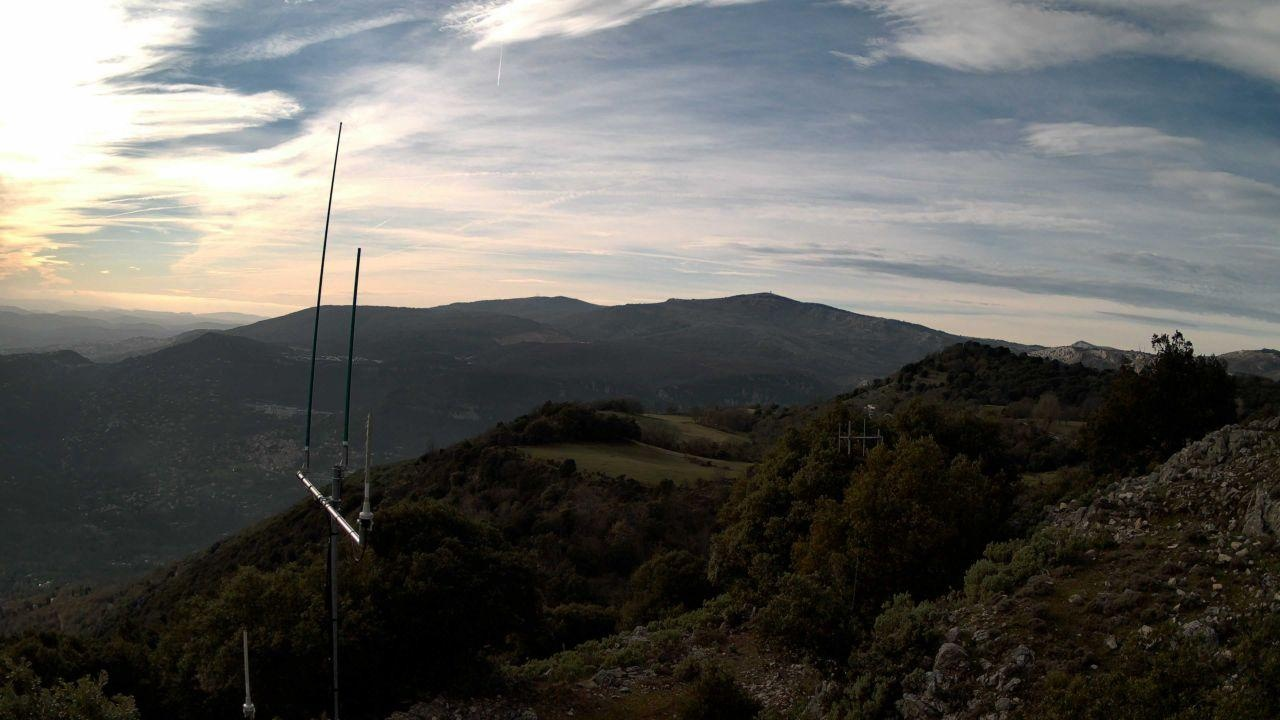
Fire: no
Smoke: no